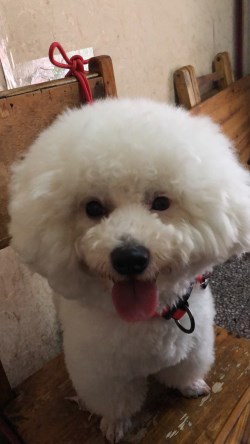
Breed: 3083-n000117-Bichon_Frise